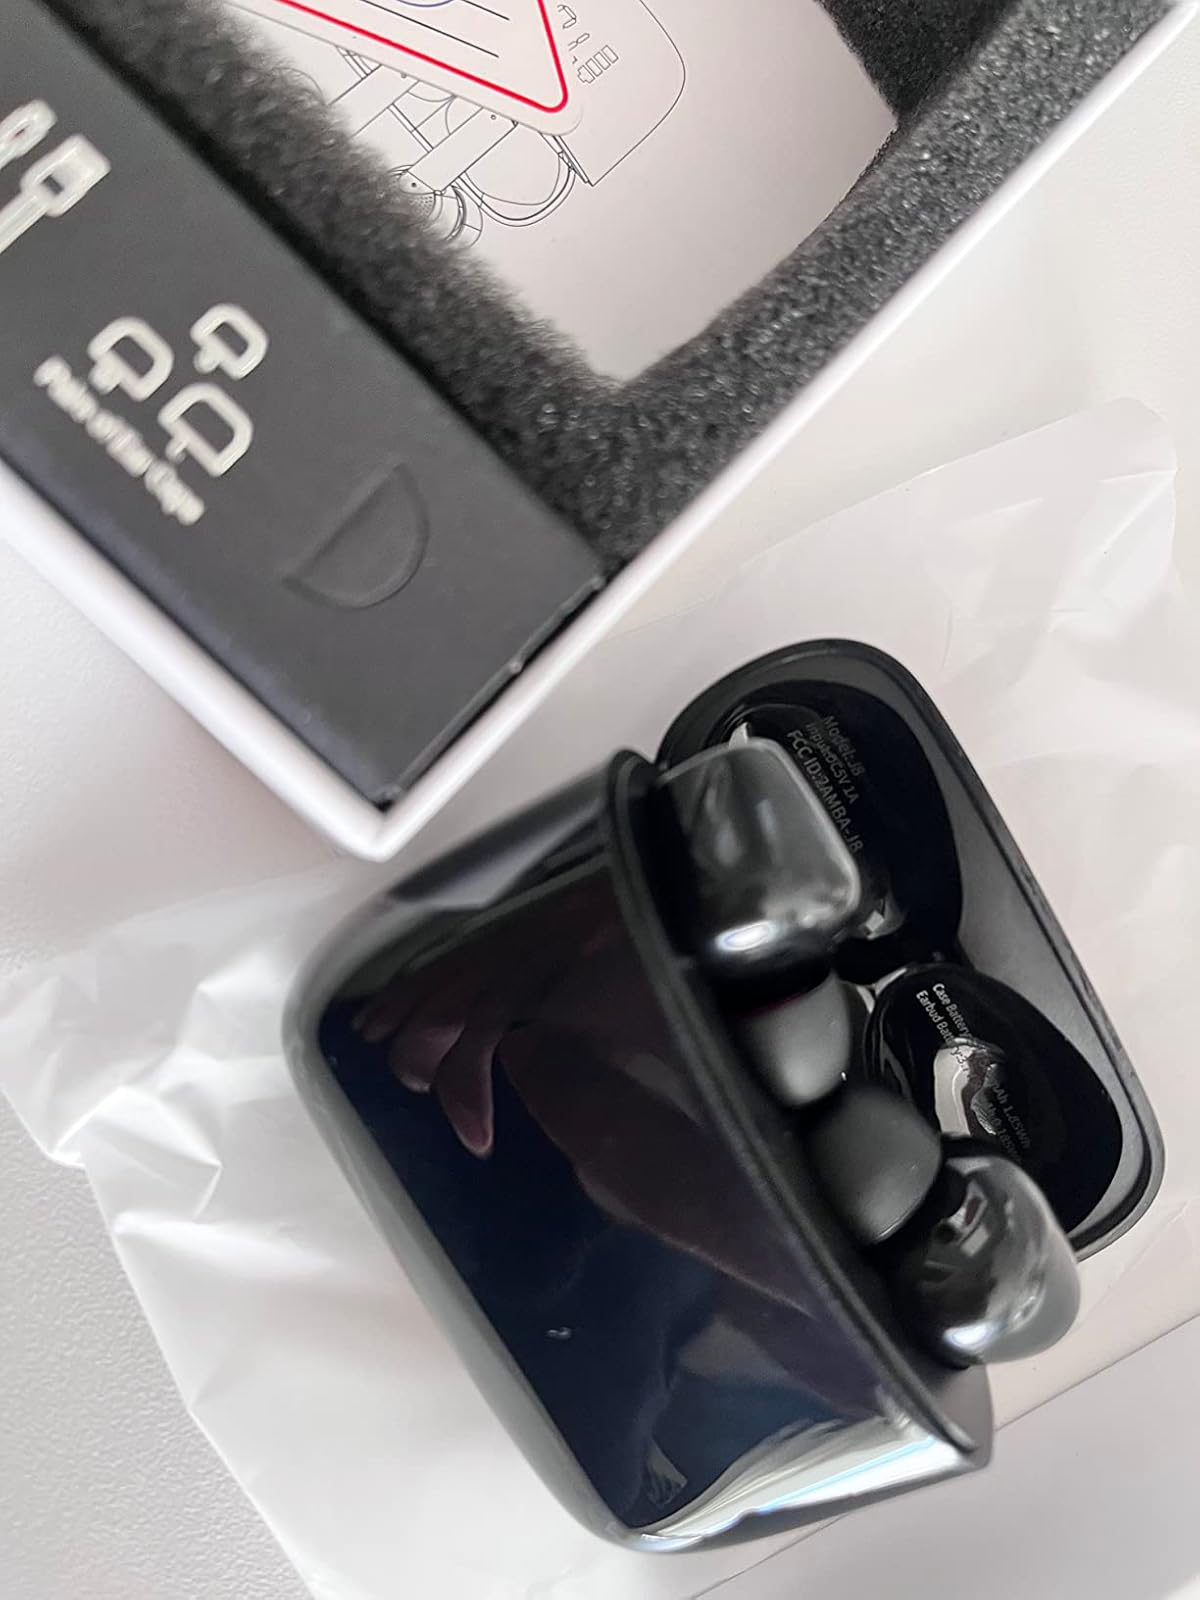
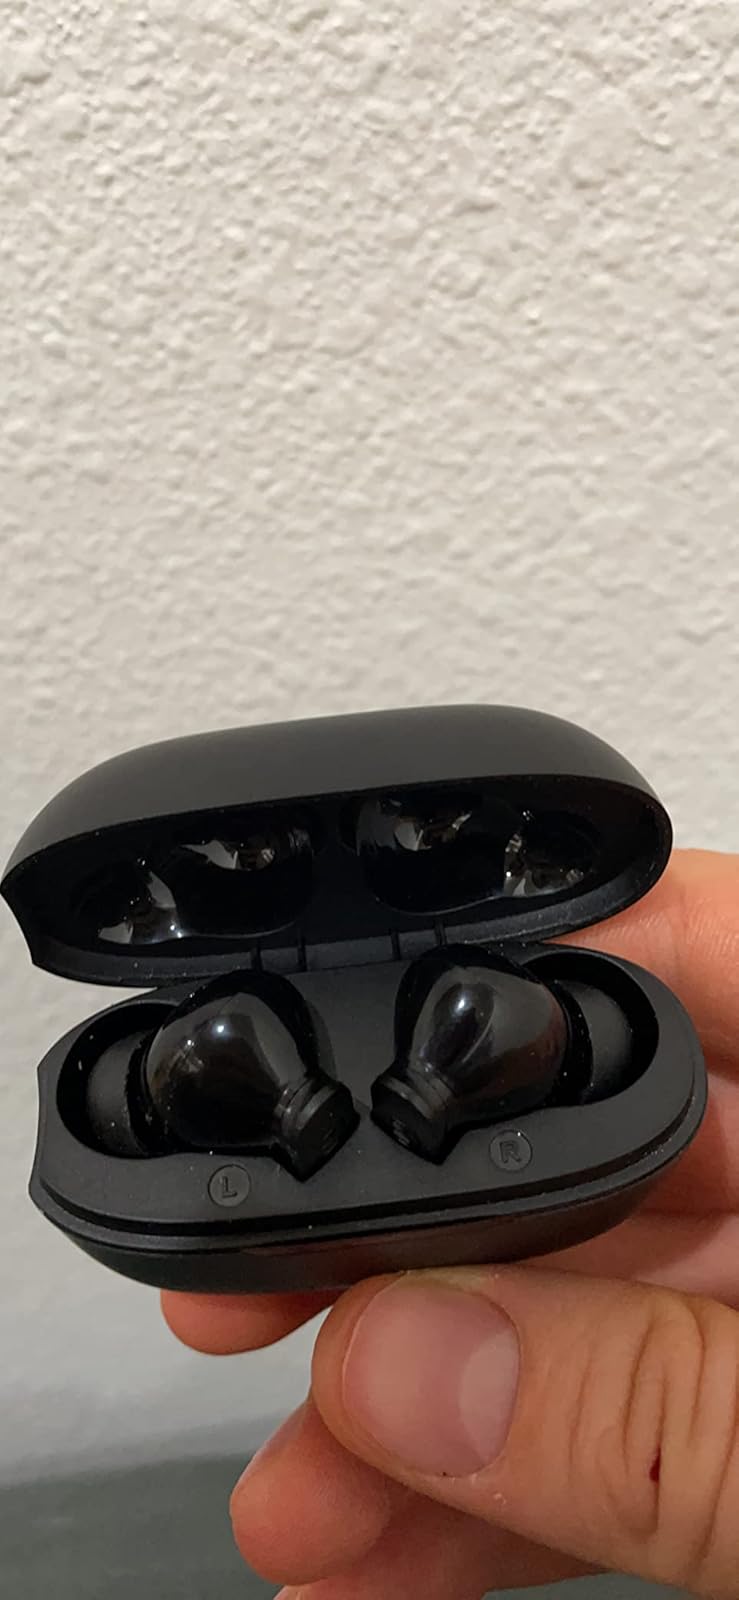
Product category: earbuds
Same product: no